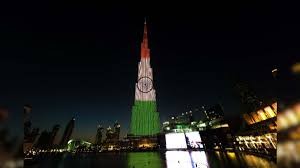
Landmark: Burj Khalifa